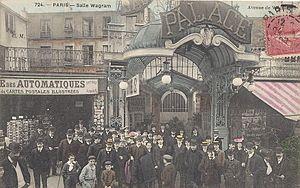
Avenue Wagram Paris entrée de la salle Wagram (vers 1900)
L’avenue de Wagram est une des voies radiales de l'Étoile. Elle forme la limite entre les 8ᵉ et 17ᵉ arrondissements de Paris ; partant de la place Charles-de-Gaulle, au sud, elle se termine à la place de Wagram au nord. Sa longueur est de 1 500 mètres, et sa largeur de 36 mètres.